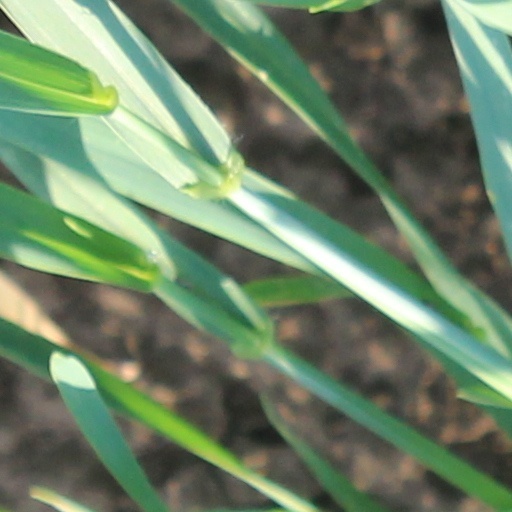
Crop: wheat